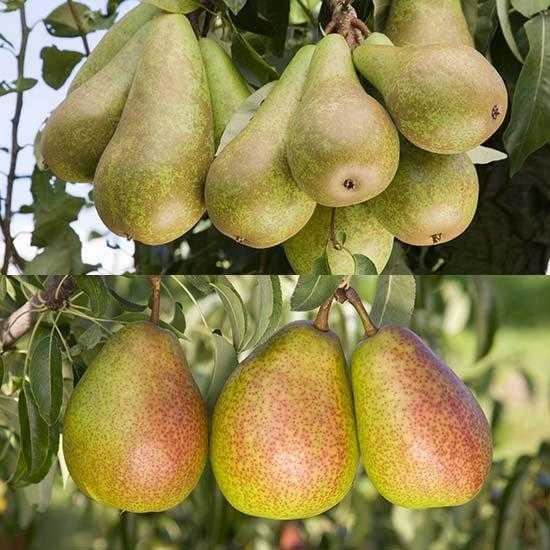
Label: Pear